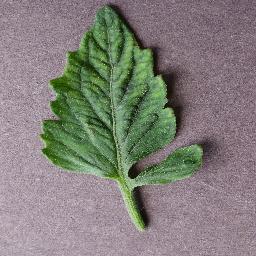
Label: Tomato___Tomato_mosaic_virus